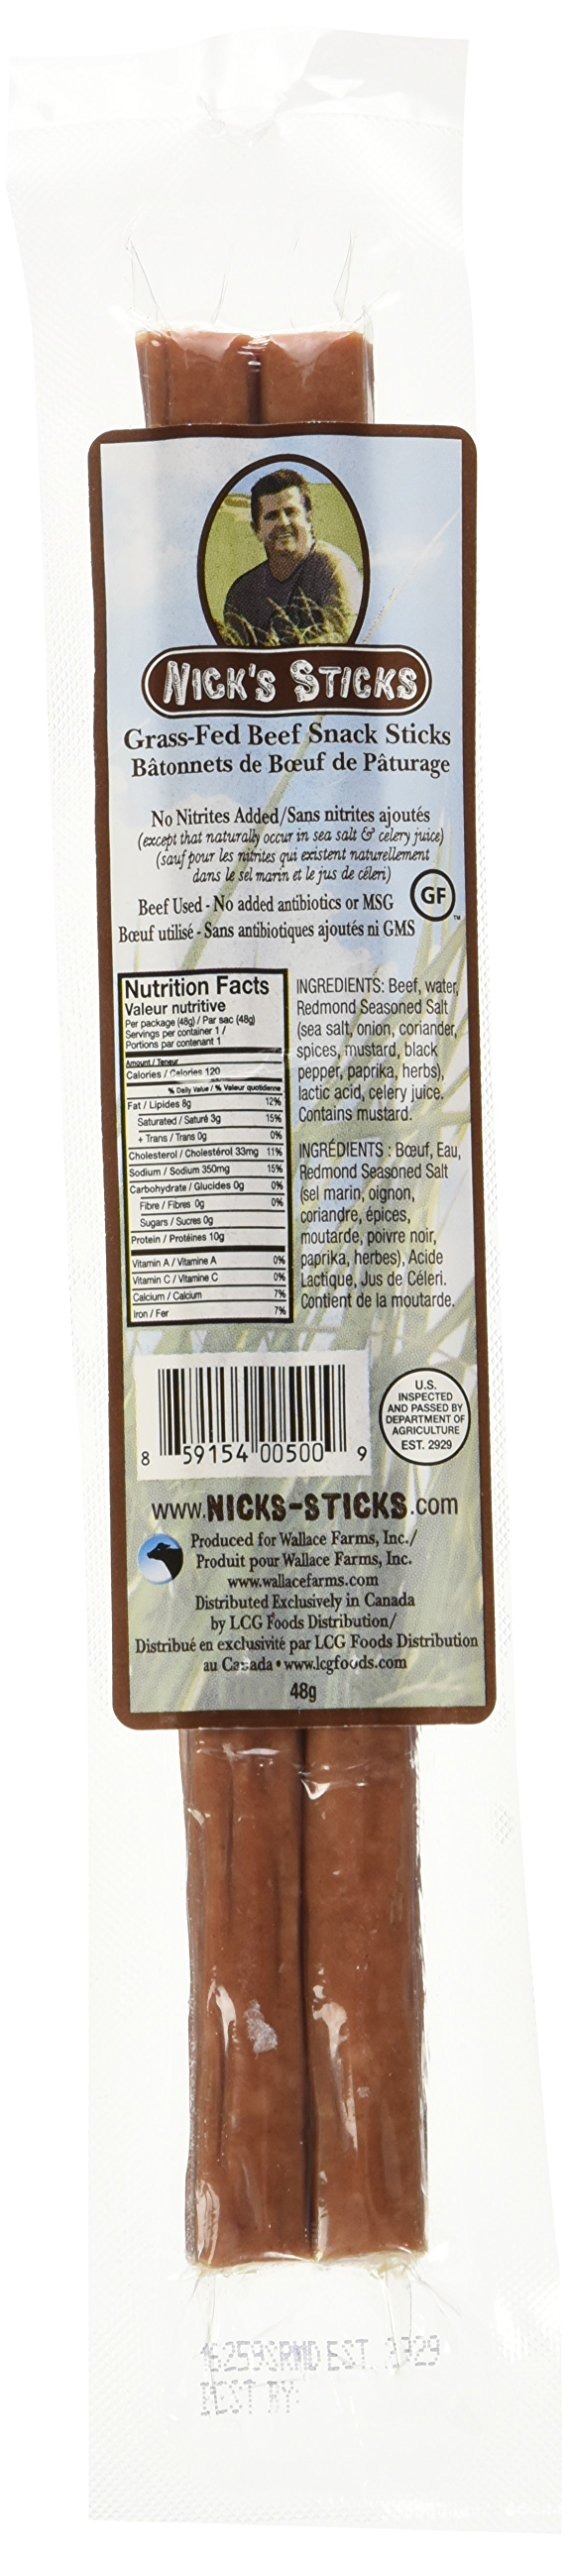
Item Name: Nicks Sticks Snack Beef Stick, Original 1.7 oz
Bullet Point 1: Prepared in a dedicated Gluten-free facility
Bullet Point 2: Country of origin is United States
Value: 1.7
Unit: Ounce

Price: 3.38